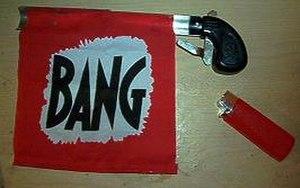
Pistolet comique censé dérouler un drapeau avec «
Les onomatopées ont des formes différentes selon les langues. Cette liste d'exemples en est un aperçu.